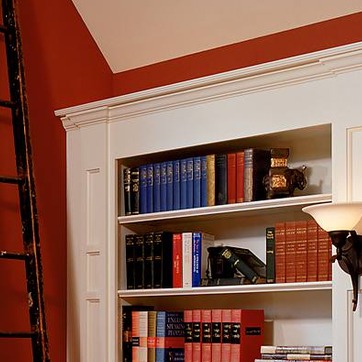
Material: paper